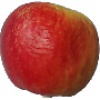
Label: Apple Red Yellow 1